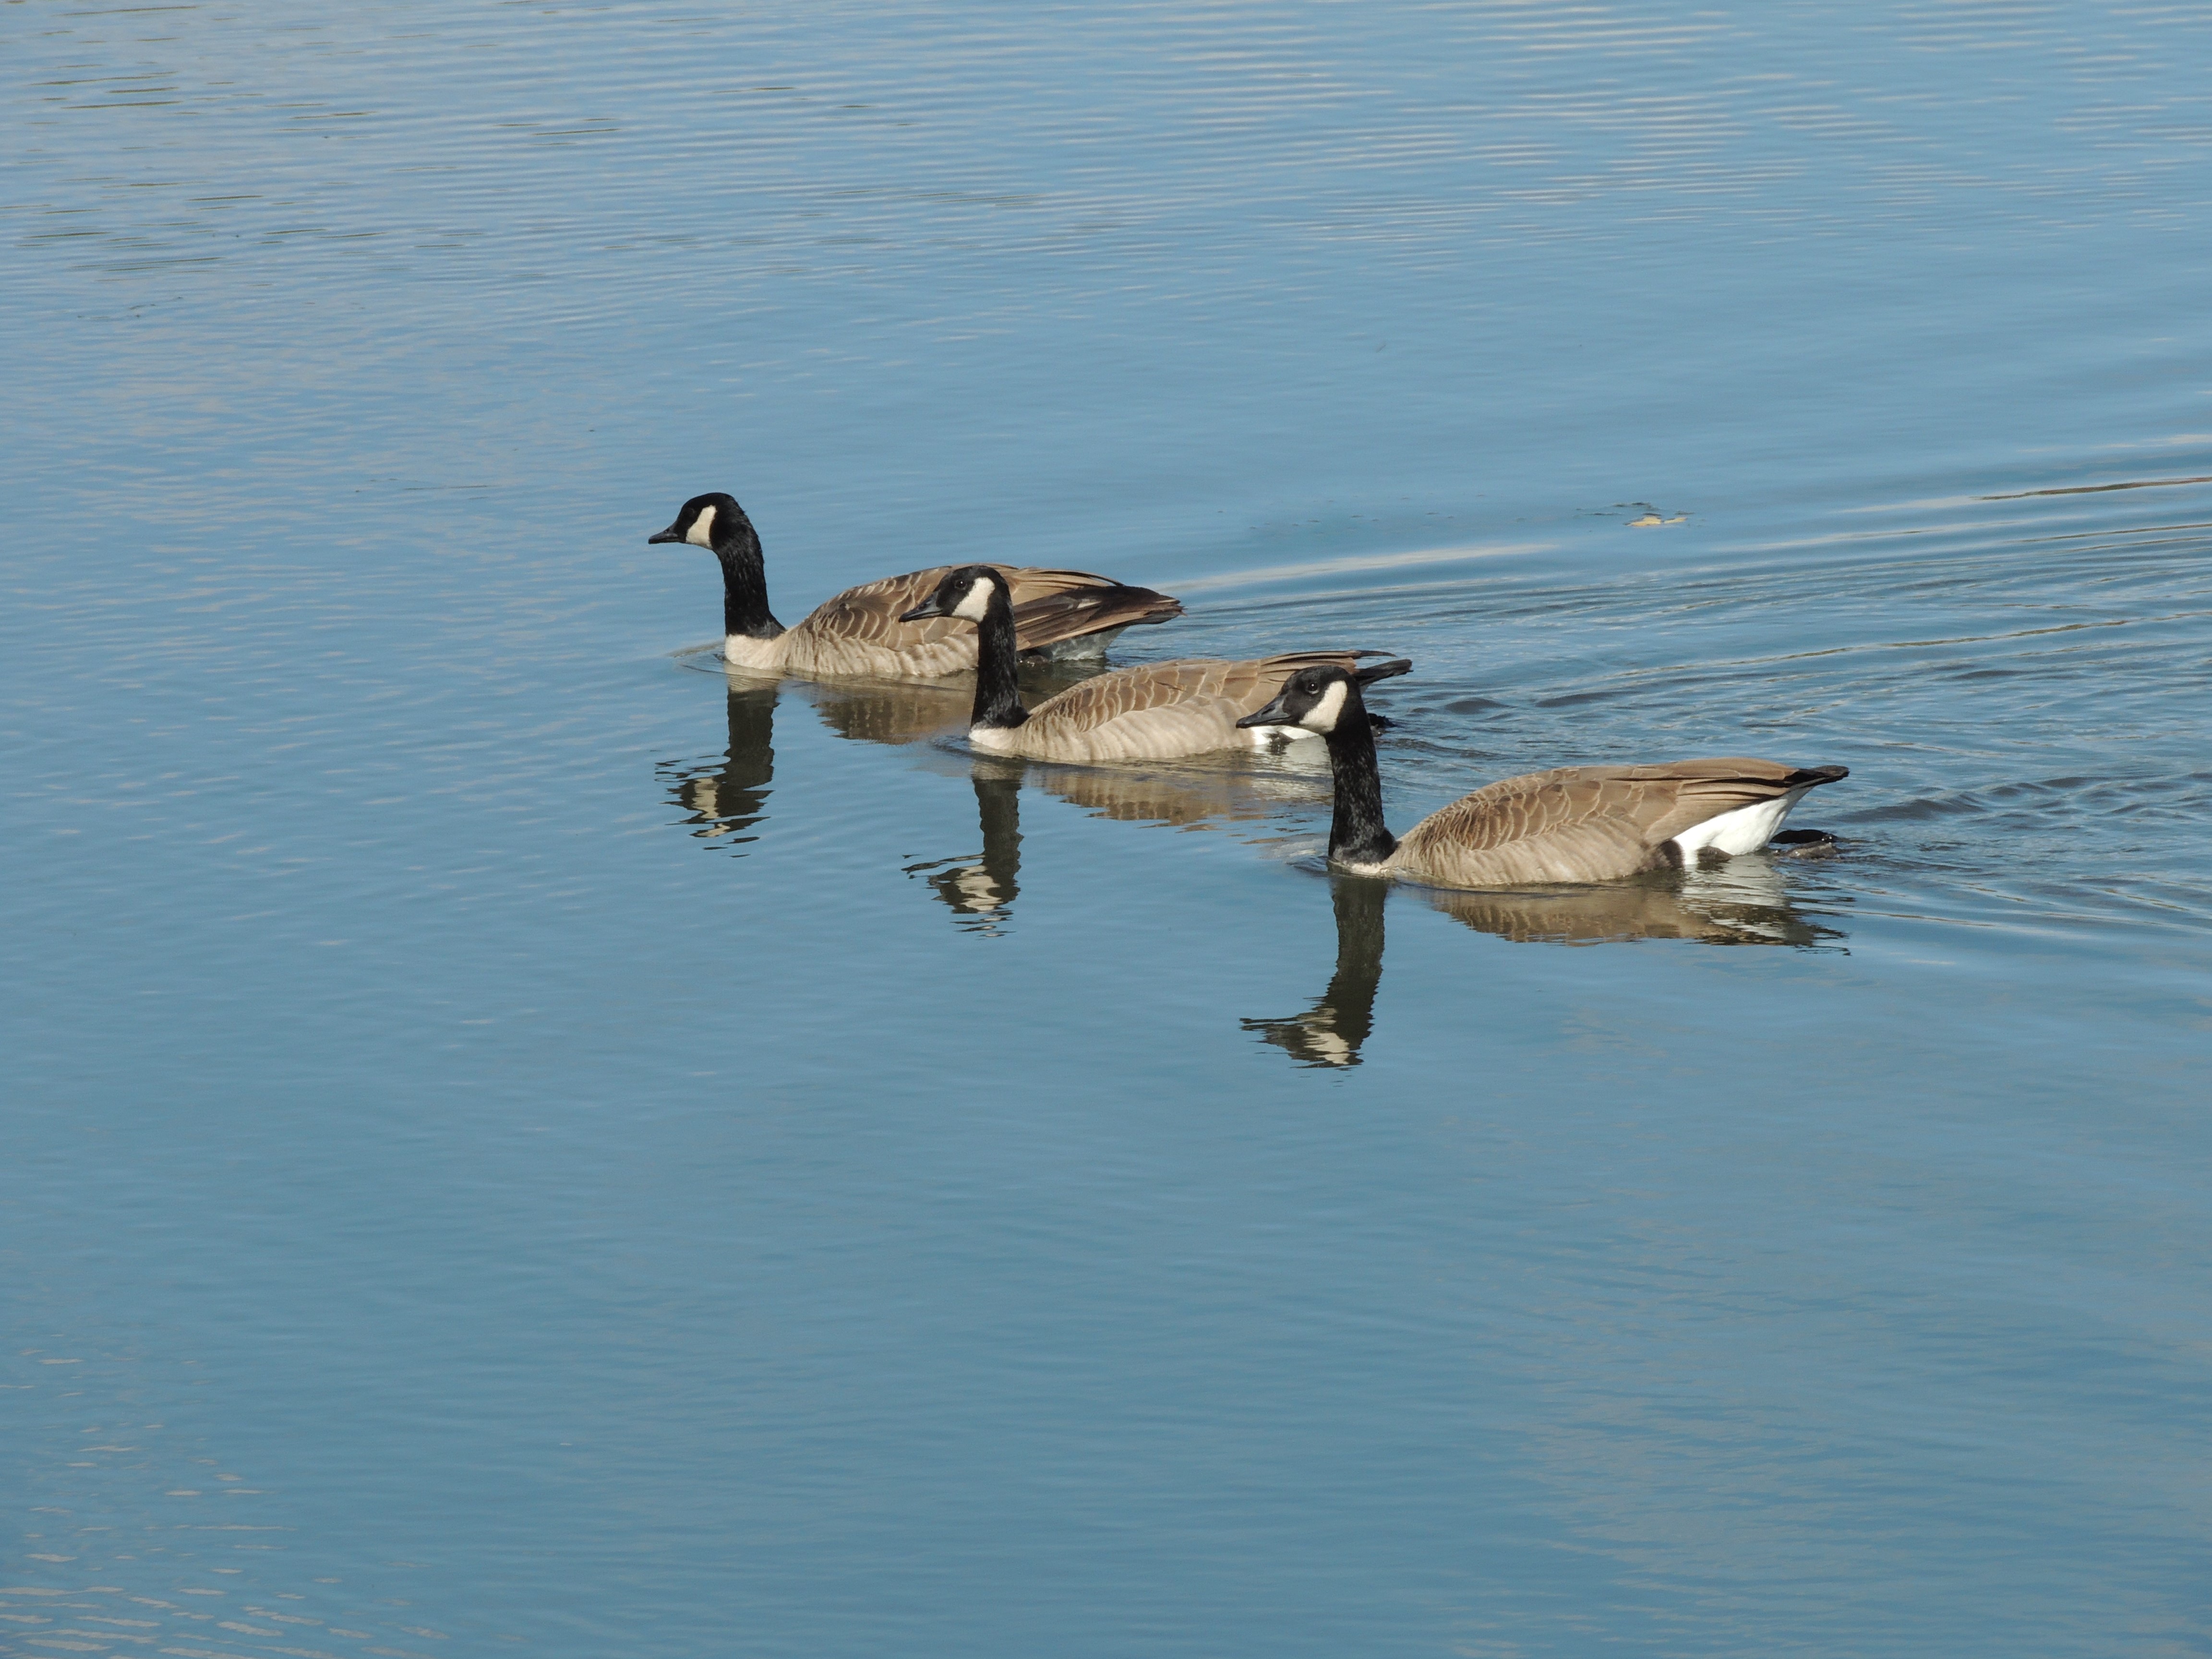
sea, water, nature, bird, wing, wildlife, reflection, fauna, birds, duck, goose, geese, vertebrate, waterfowl, water bird, mallard, snow geese, ducks geese and swans, seaduck, canadian snow geese